Communication Tower

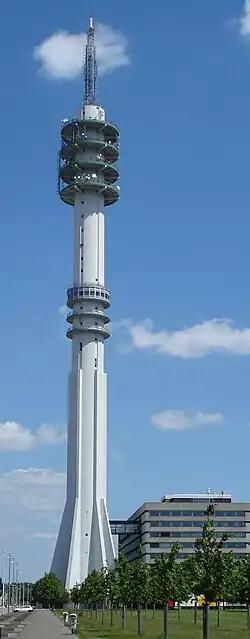
Communication Tower Rotterdam

The KPN-Zendmast Waalhaven, also known as Communication Tower, is a self-supporting telecommunications tower located in Rotterdam in the Netherlands that was built in 1962. It is the tallest structure in Rotterdam and one of the tallest structures in the Netherlands. The tower is made of reinforced concrete with a metal transmitter at the top and at least one observation deck about halfway up.